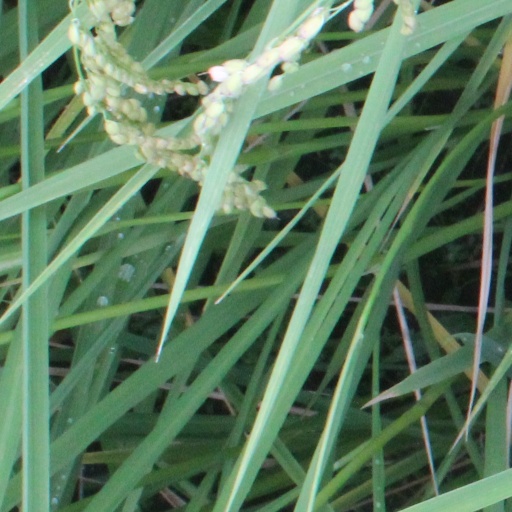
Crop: rice